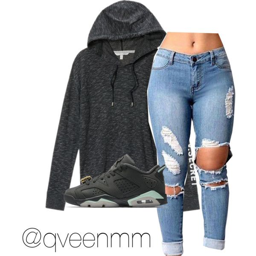
a fashion look featuring hoodies .